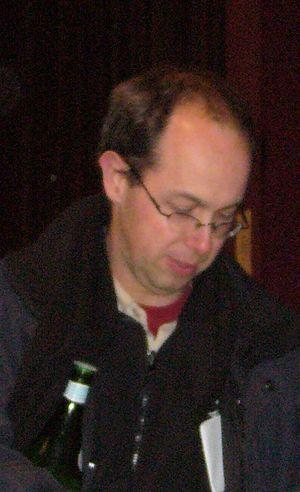
Pierre-Paul Renders est un scénariste et réalisateur belge né à Bruxelles le 17 juillet 1963. Il y a vécu de 1989 à 2001, mais est originaire de Montigny-le-Tilleul, dans la région de Charleroi. Il vit actuellement à Hennuyères. Il est marié et père de 3 enfants.